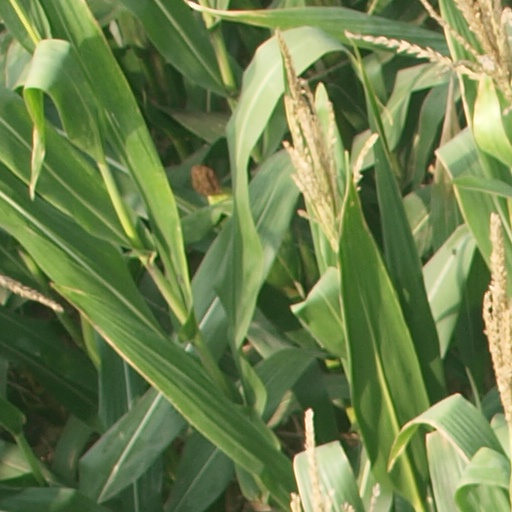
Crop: maize; corn